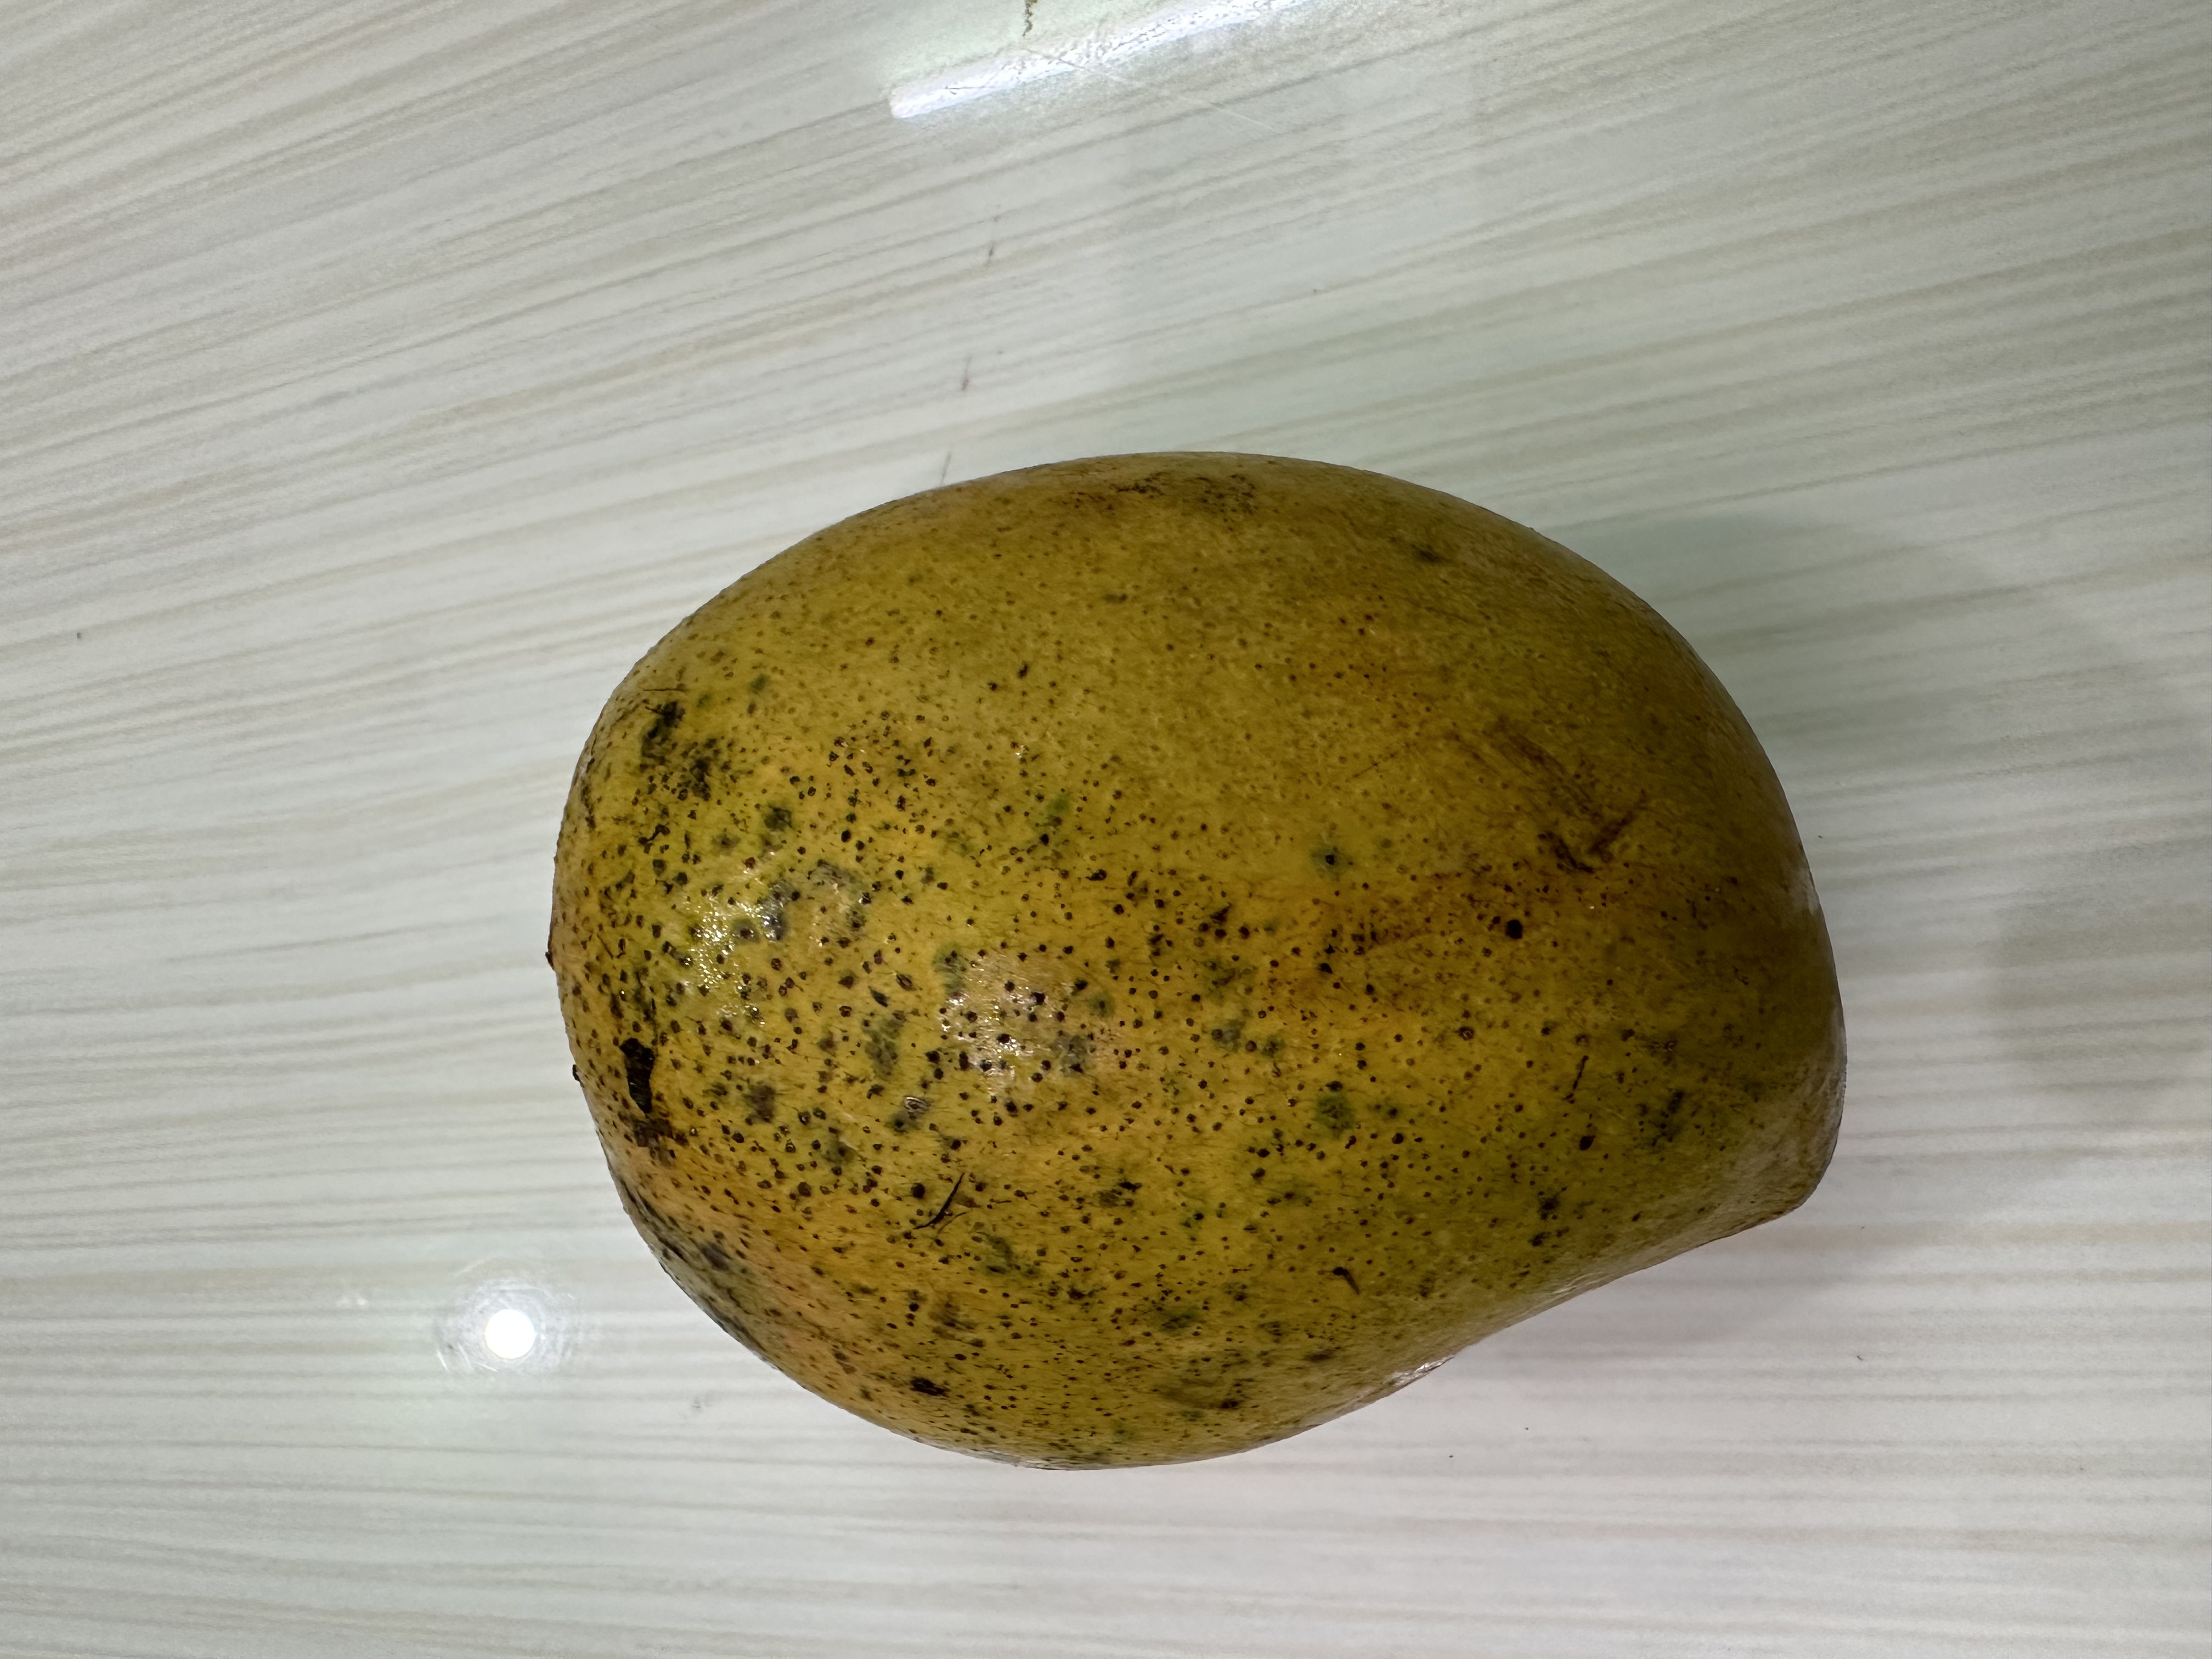
Mango variety: Nilambori